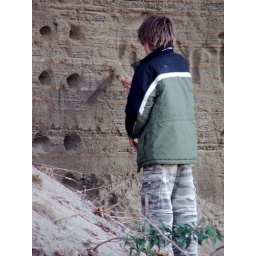
Carving in soft sand wall